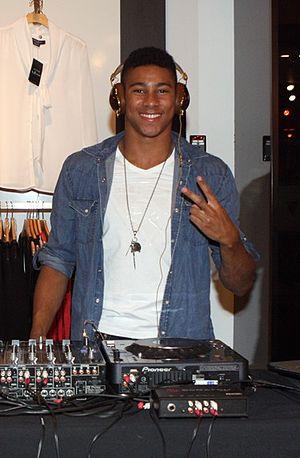
Keiynan Lonsdale est un acteur, chanteur et danseur australien né le 19 décembre 1991 à Sydney. Il est principalement connu pour son rôle d'Oliver Lloyd, un étudiant de danse dans la série Dance Academy, le rôle d'Uriah dans la trilogie Divergente, ainsi que celui de Wally West dans la série télévisée The Flash. Il a également un rôle dans le film Love, Simon. Il y interprète Bram Greenfeld, un rôle qu'il reprendra dans la série tirée du même univers: Love, Victor.